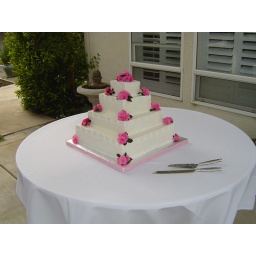
Fresh banana cake filled with an orange scented cream cheese filling, frosted in a white chocolate cream cheese buttercream